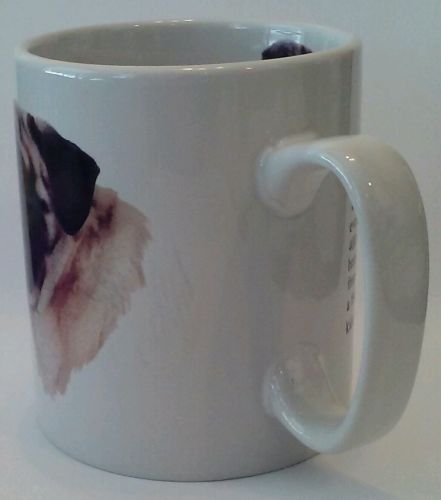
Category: mug